Regia Aeronautica

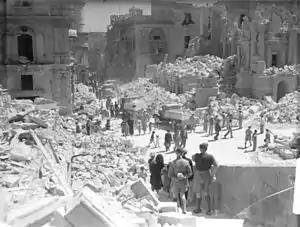
Bombing of Malta.

The "Regia Aeronautica" participated in the air offensive on the British controlled island of Malta along with the German Air Force in an attempt to protect the Axis sea routes from Sicily, Sardinia, and Italy to North Africa.